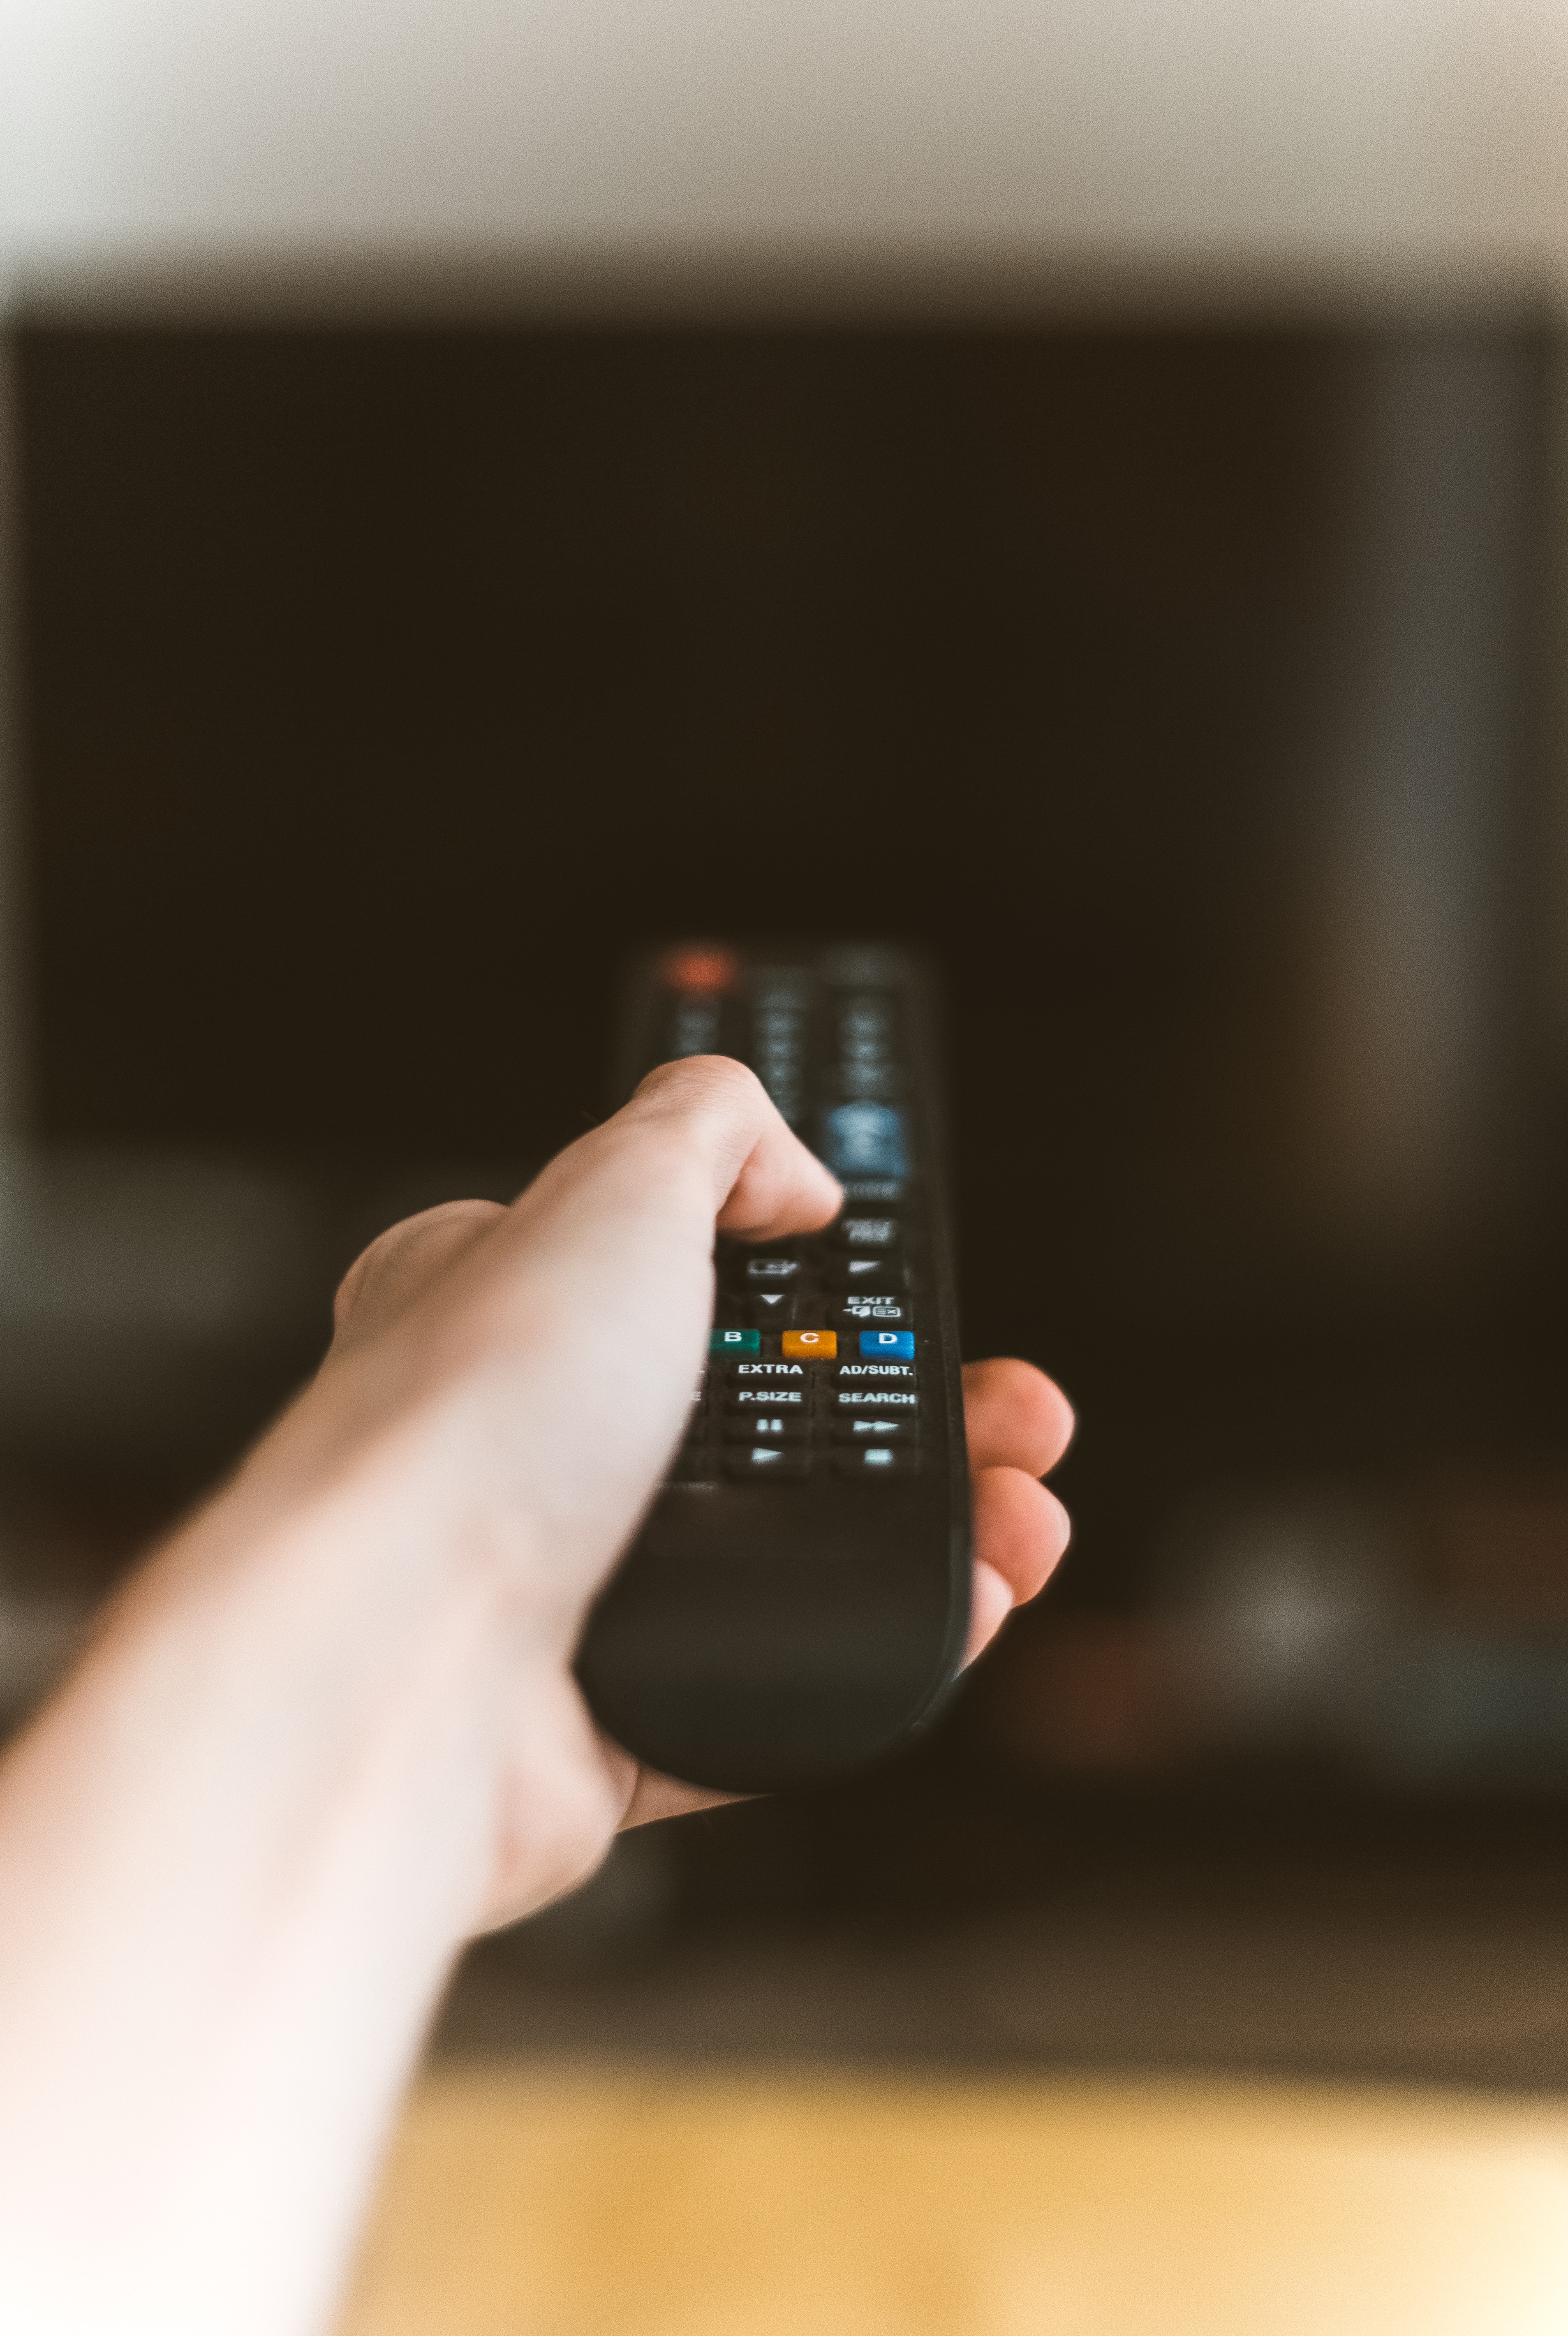
hand, finger, electronic device, technology, camera accessory, photography, remote control, nail, cameras optics, gadget, thumb